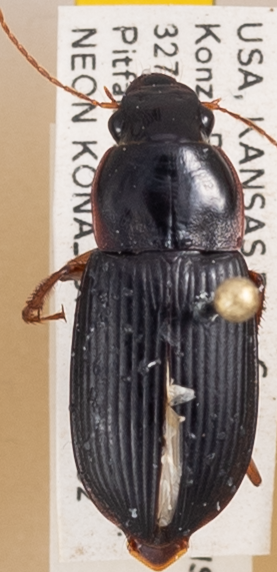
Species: Harpalus pensylvanicus
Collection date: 2018-08-02
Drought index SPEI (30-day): -0.39
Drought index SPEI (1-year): -2.01
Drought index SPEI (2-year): -1.25